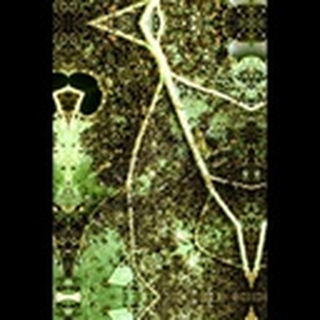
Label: cotton_aphids